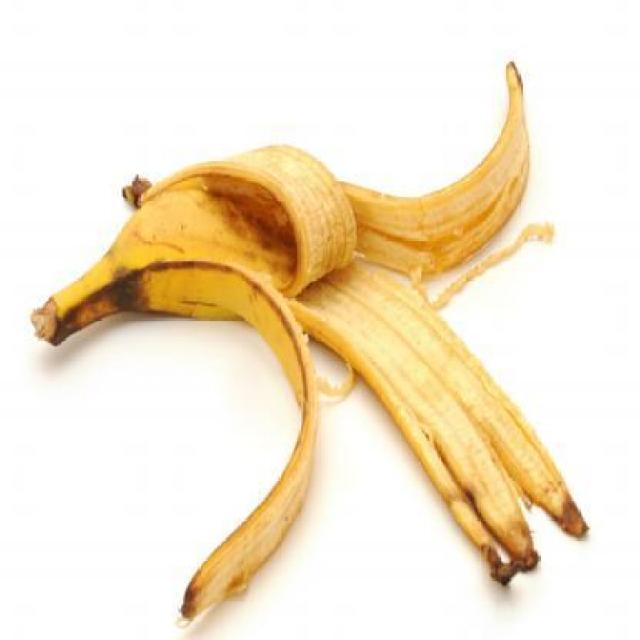
Label: bananas